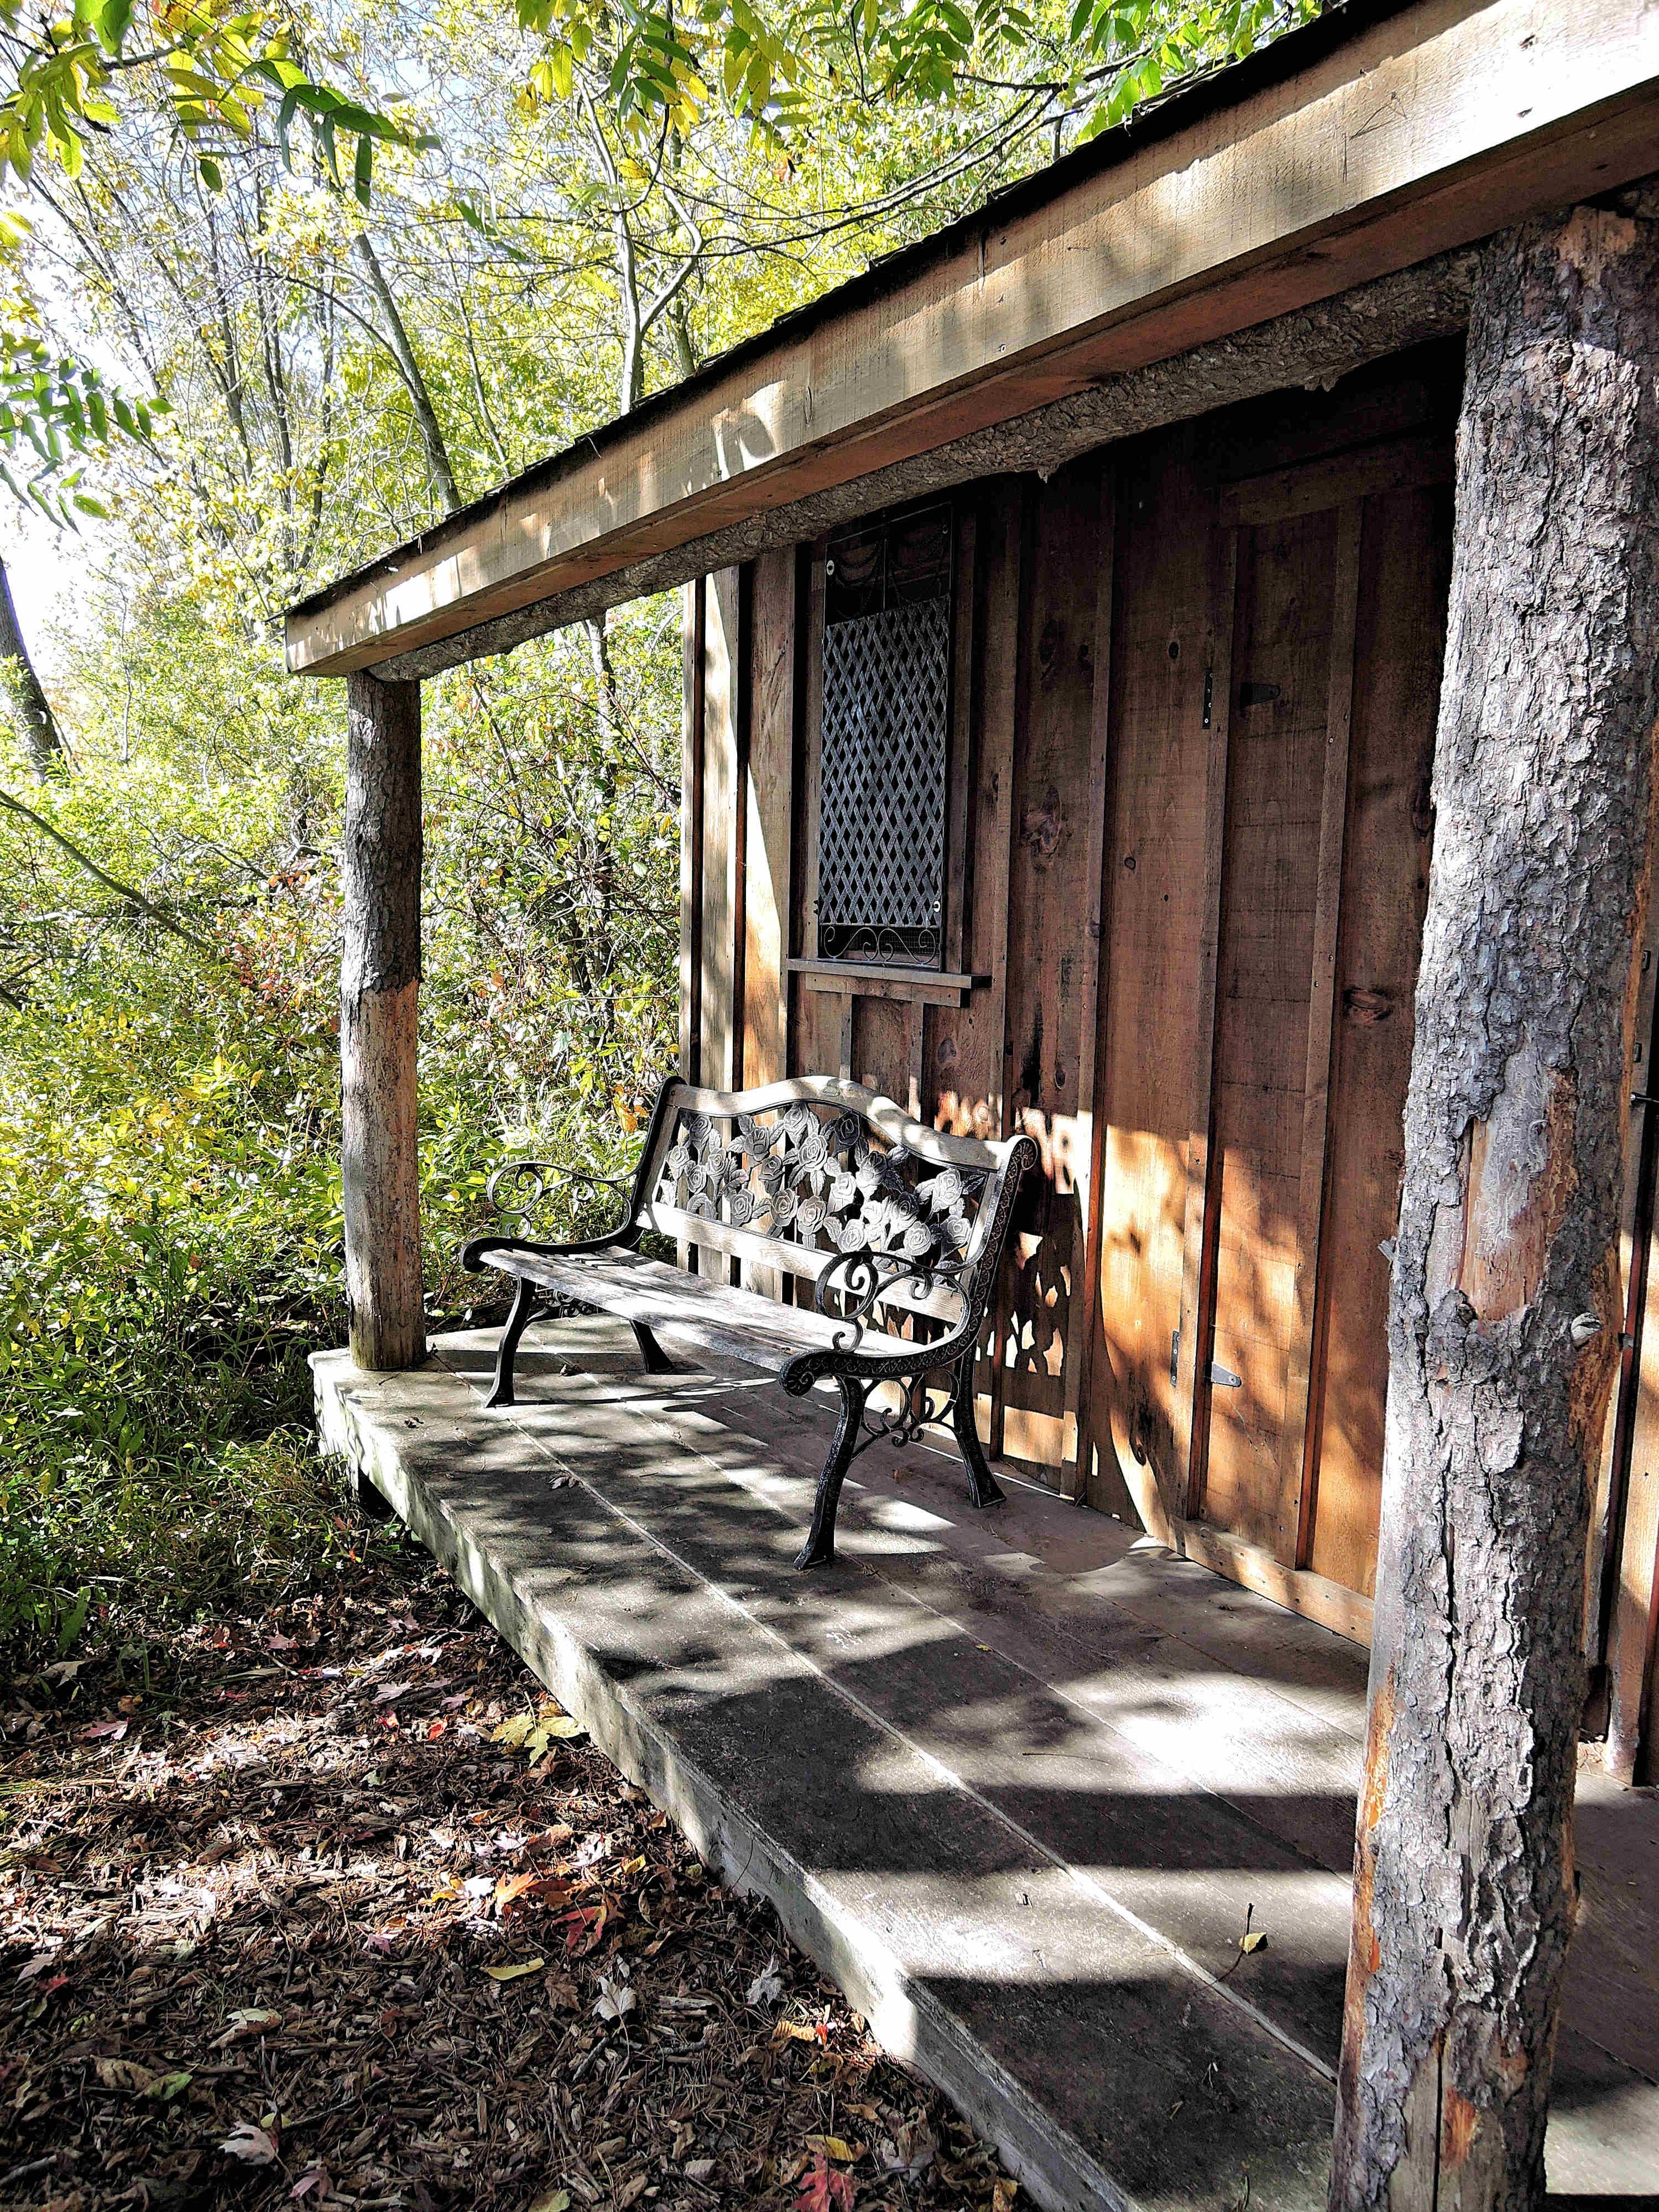
nature, wood, house, home, shed, porch, cottage, autumn, backyard, canada, log cabin, yard, lake side, outdoor structure, wood cottage, canoe storage